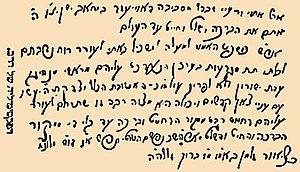
Rabbi Shneur ben Baroukh Zalman de Liadi ou Rabbi Chnéour Zalman de Liadi appelé le Baal HaTanya ou Alter Rebbe ou Le Rav, né à Liozna, petite ville de l'Empire russe, est un rabbin orthodoxe. Il est le fondateur et premier rabbin du mouvement Loubavitch, une branche du judaïsme hassidique.